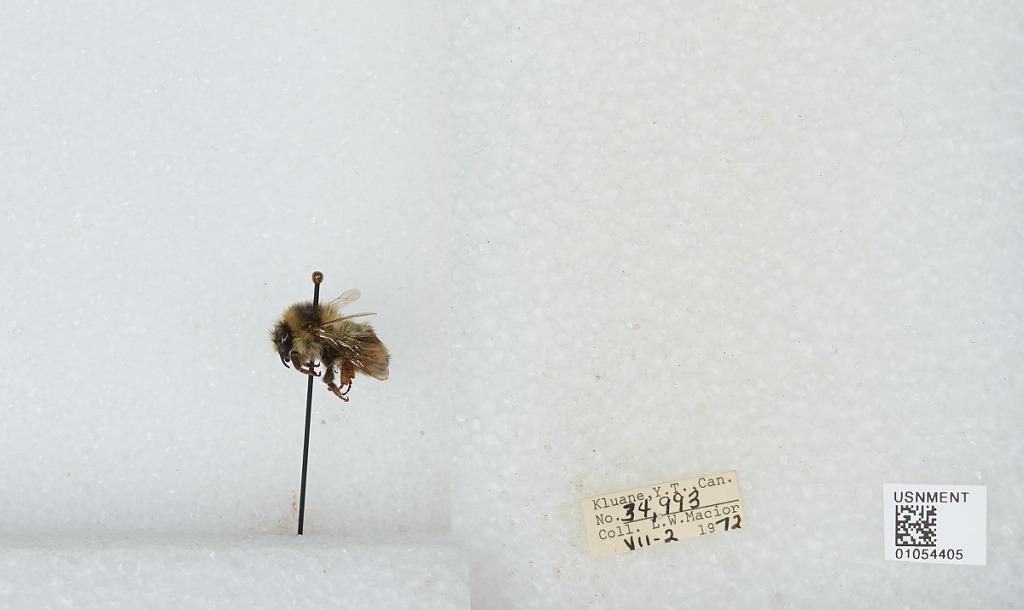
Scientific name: Bombus bifarius nearcticus
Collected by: L. Macior
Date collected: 1972-7-2
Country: Canada
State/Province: Yukon Territory
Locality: Kluane
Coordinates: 60.75, -139.5